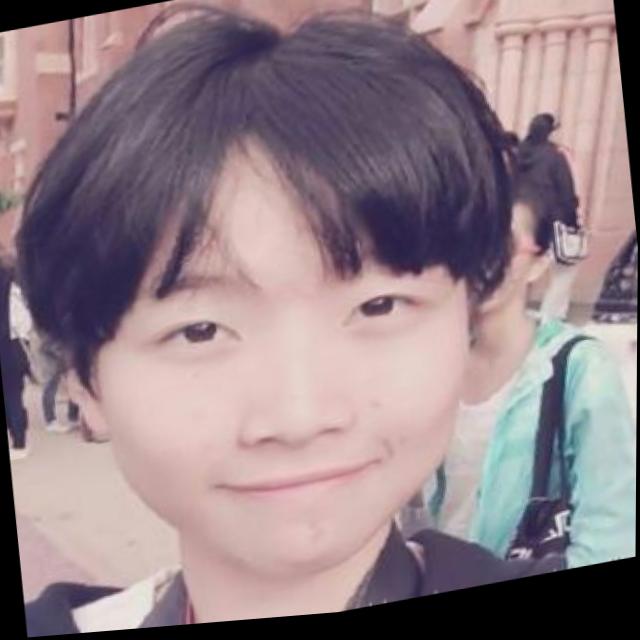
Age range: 13-20